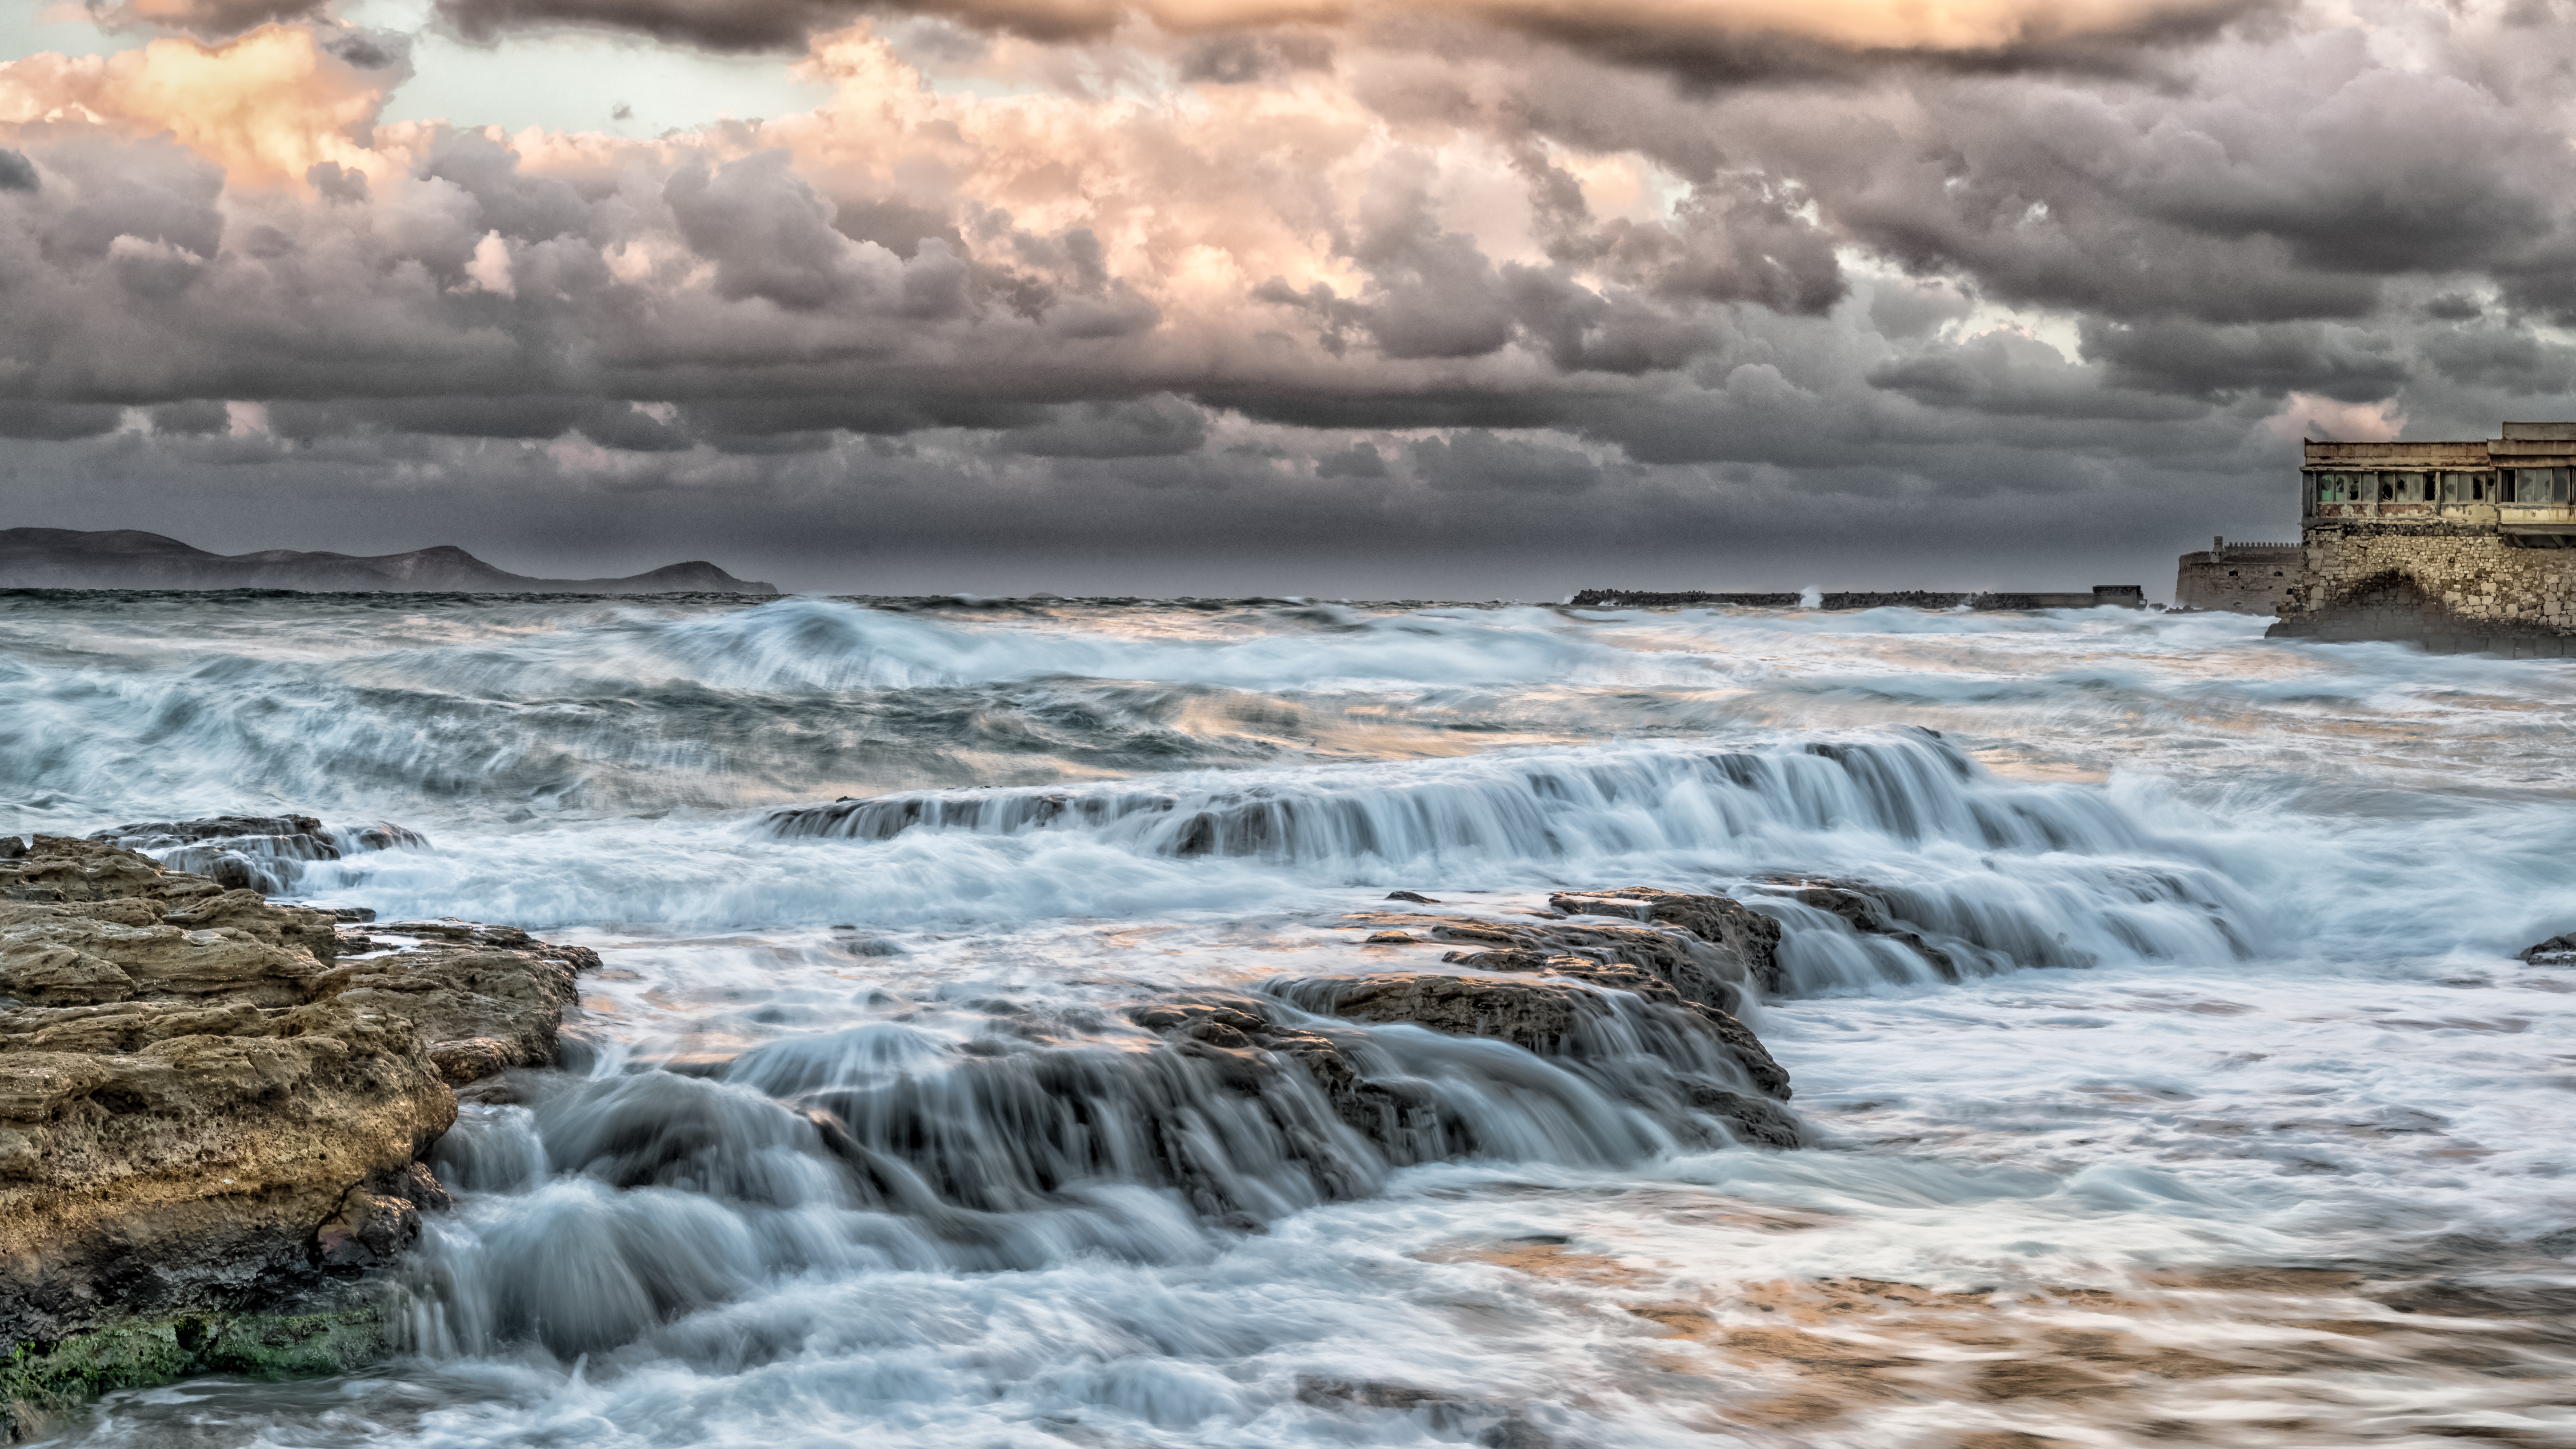
sea, water, wave, body of water, ocean, shore, sky, coast, wind wave, cloud, coastal and oceanic landforms, horizon, rock, water feature, landscape